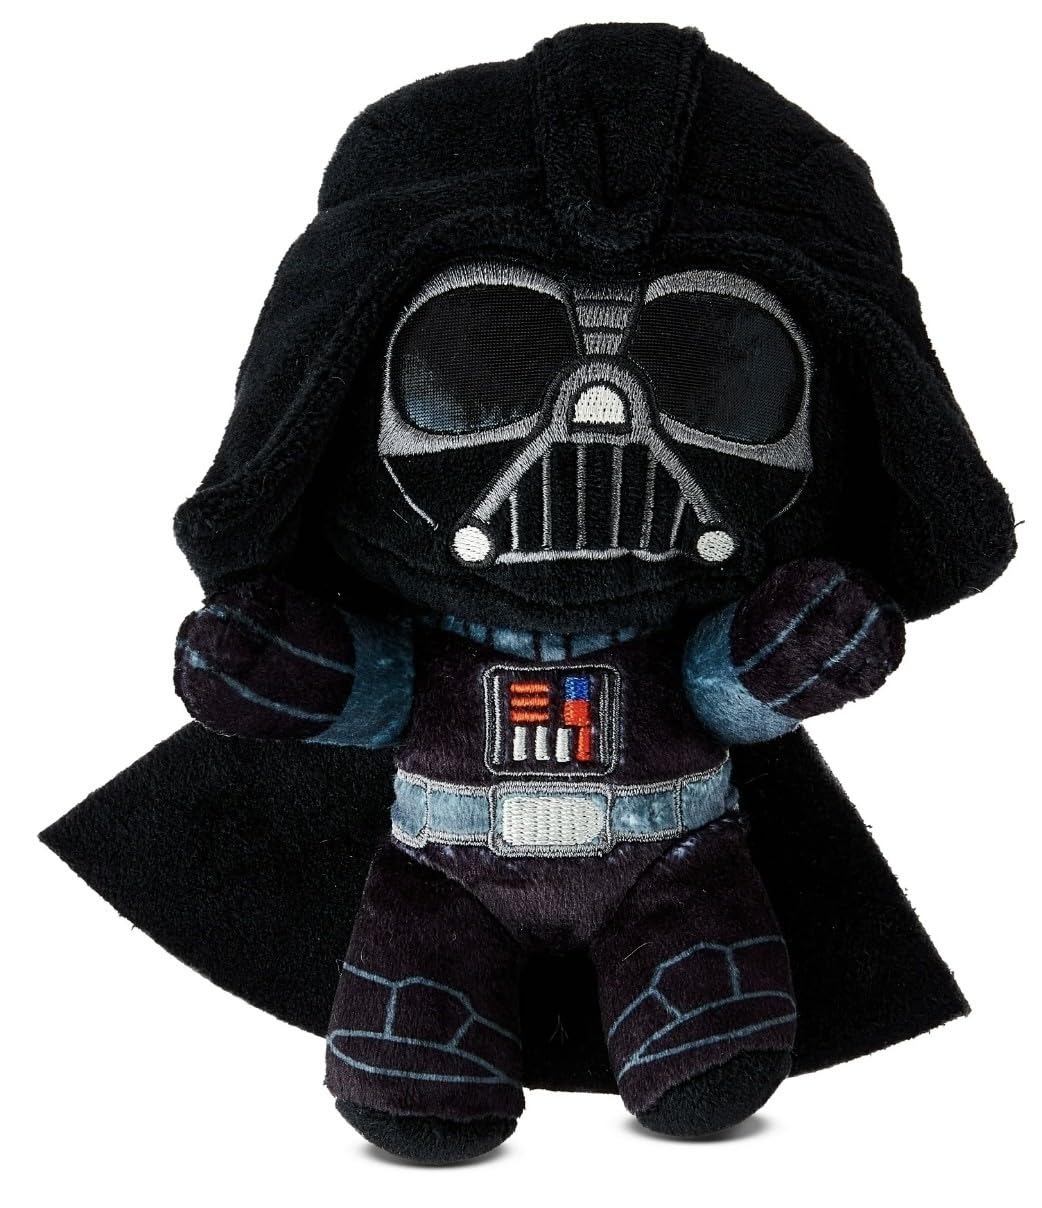
Item Name: STAR WARS Valentine's Day Plush Bouquet with Darth Vader and Stormtrooper,
Value: 2.0
Unit: Count

Price: 16.52